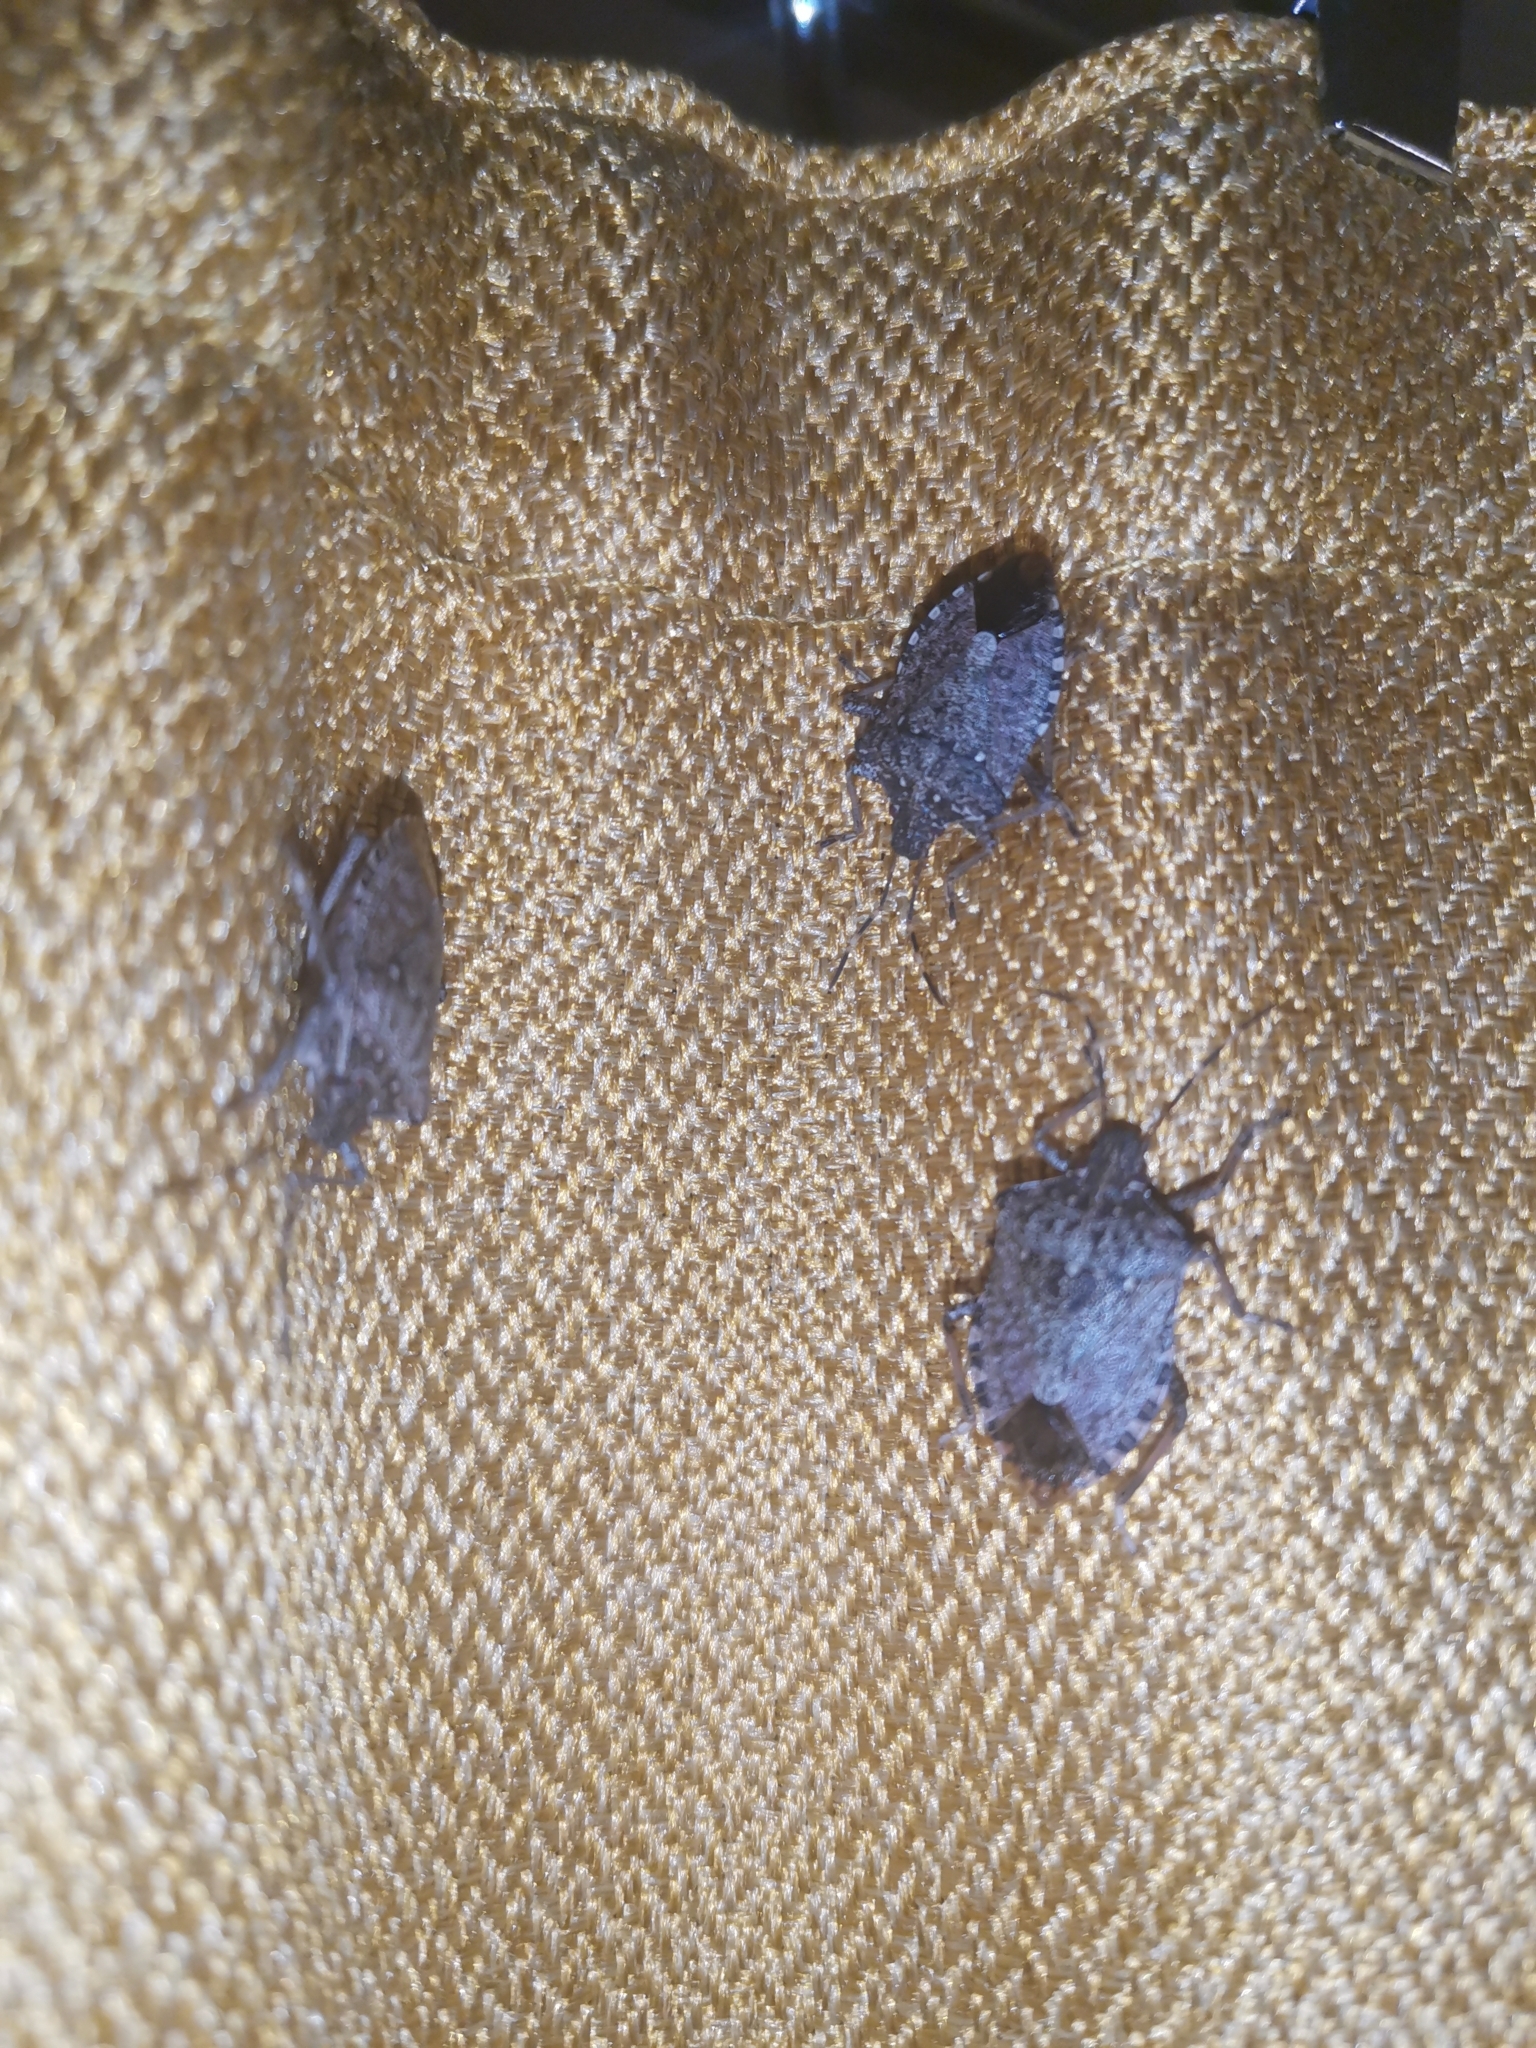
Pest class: stink_bug